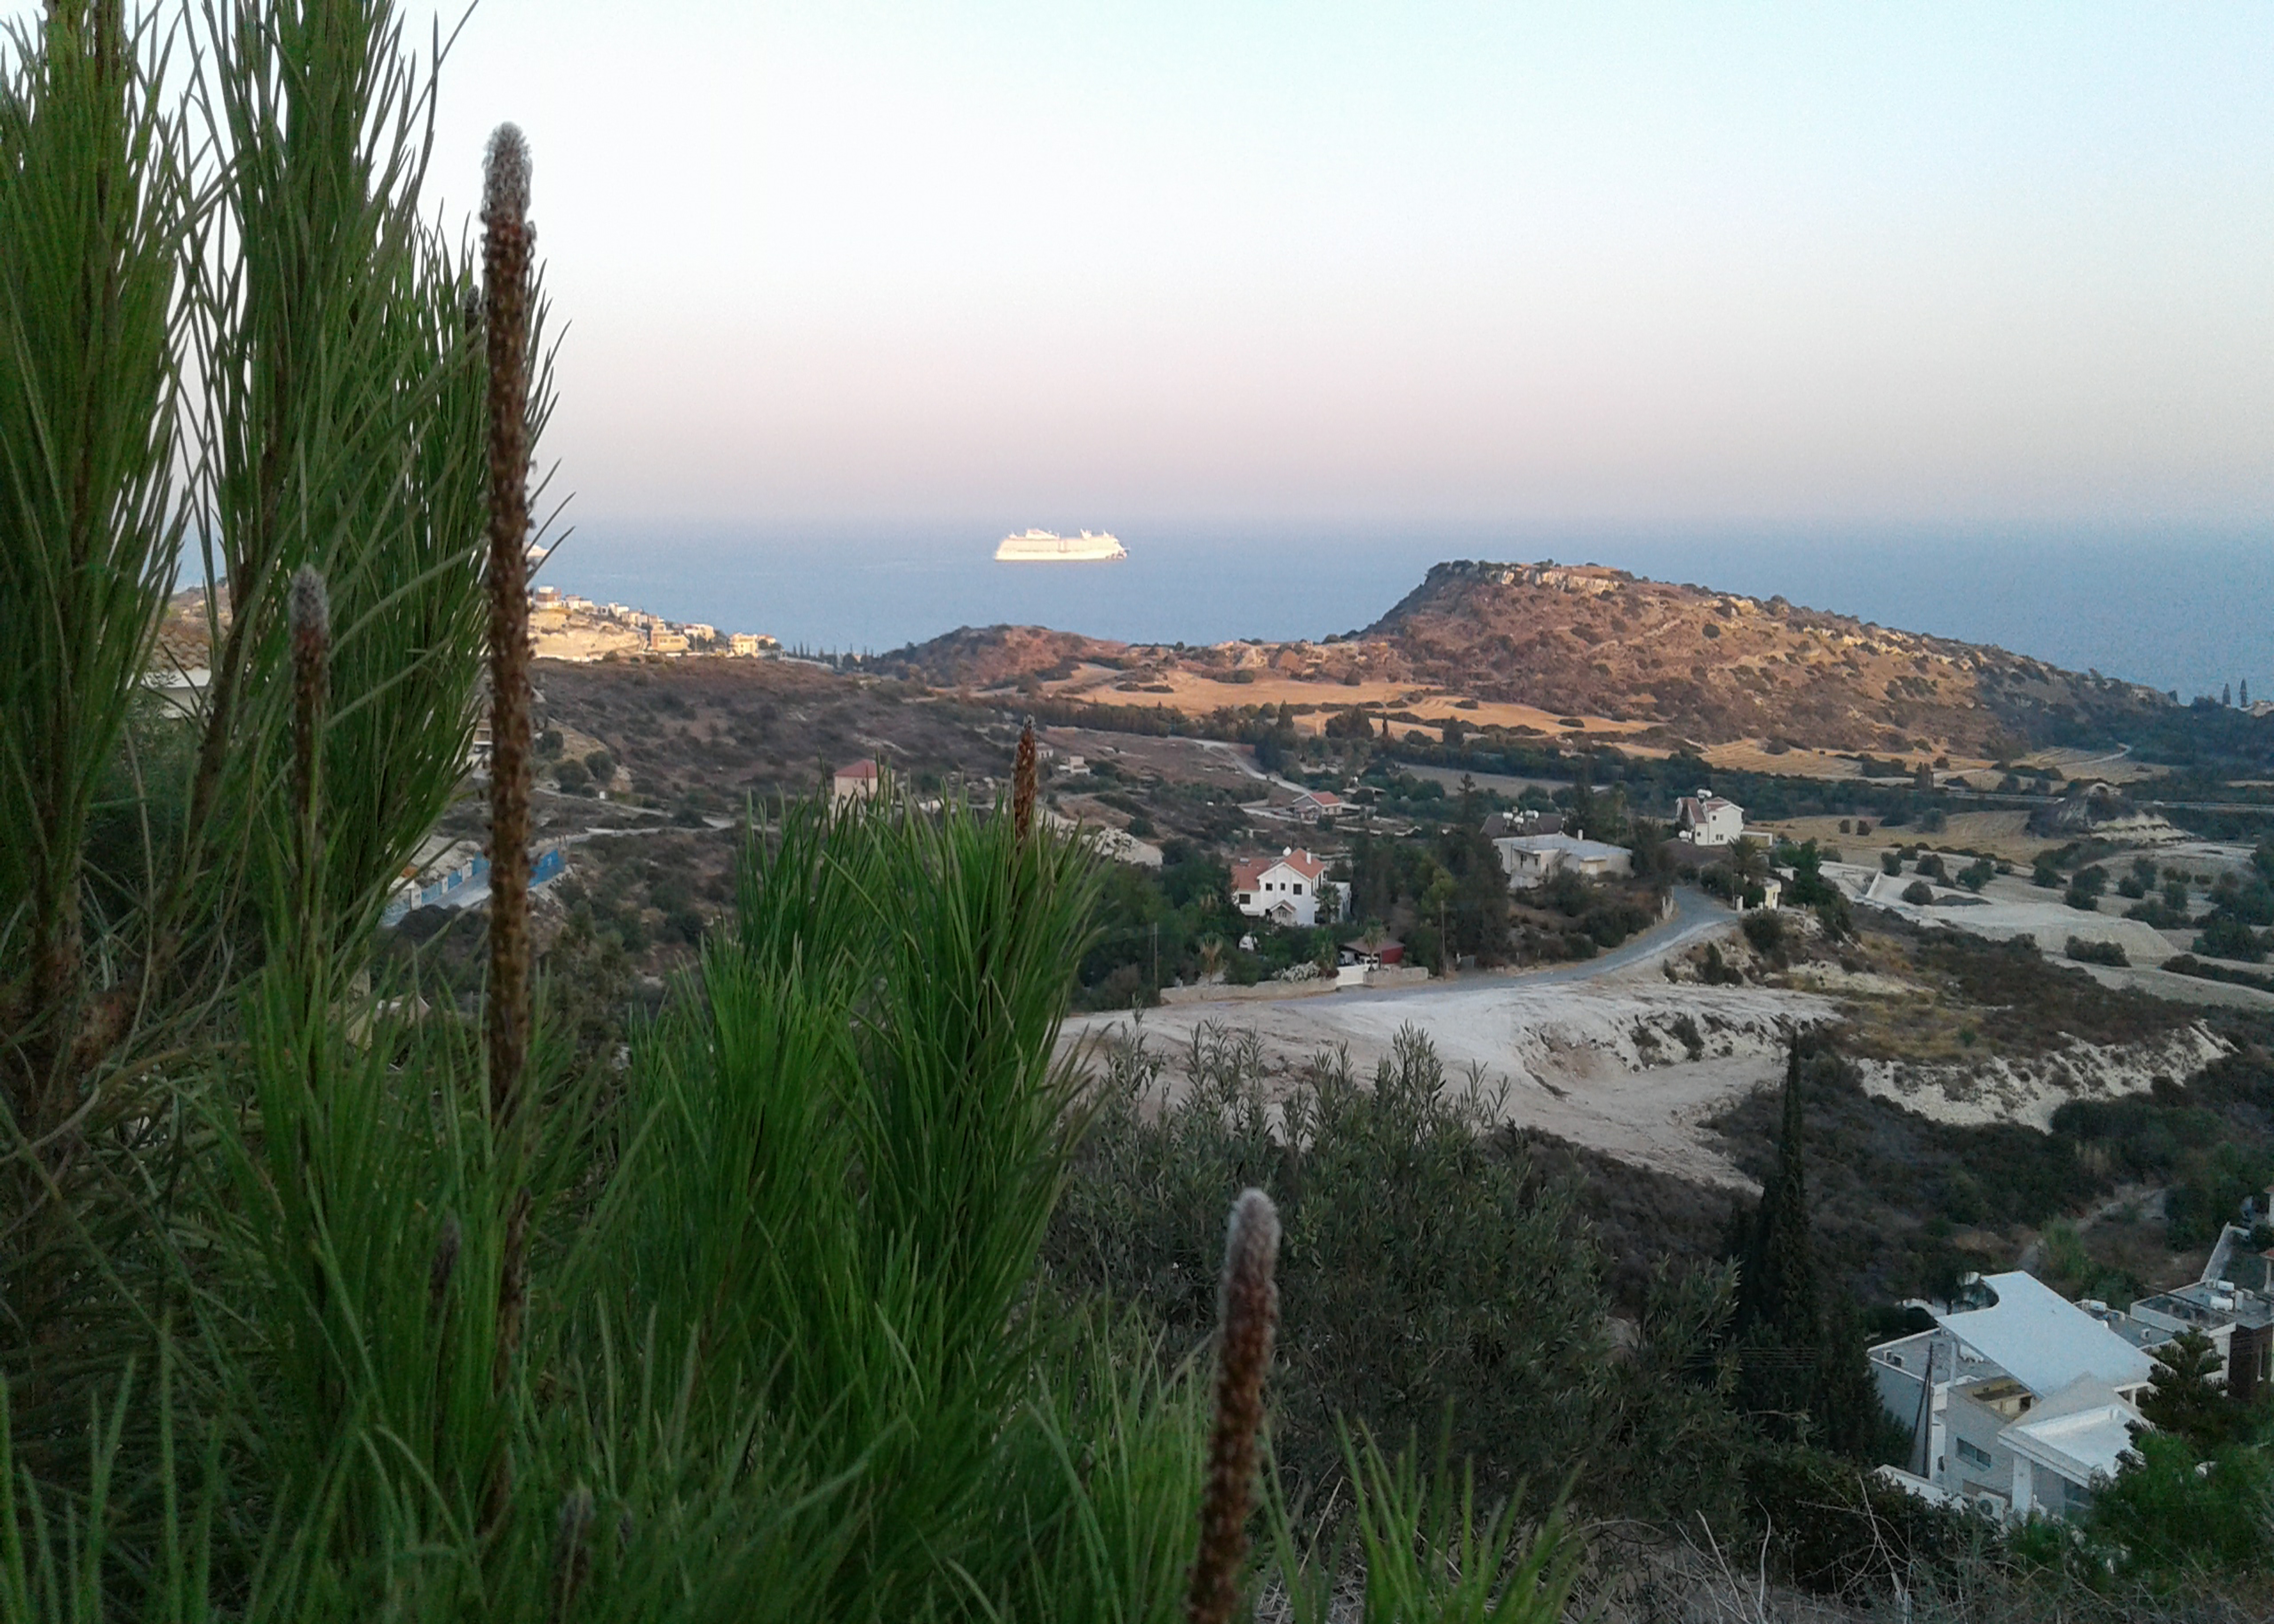
green, vegetation, plant, greenery, sky, sea, blue, plant community, ecoregion, mountain, natural landscape, highland, body of water, terrestrial plant, horizon, landscape, tree, dusk, arecales, sunset, grassland, hill, grass, road, headland, coast, plateau, rock, sunrise, shrub, shrubland, prairie, chaparral, cape, evening, ocean, mountain range, city, vacation, reservoir, bay, badlands, sand, steppe, klippe, winter, promontory, aeolian landform